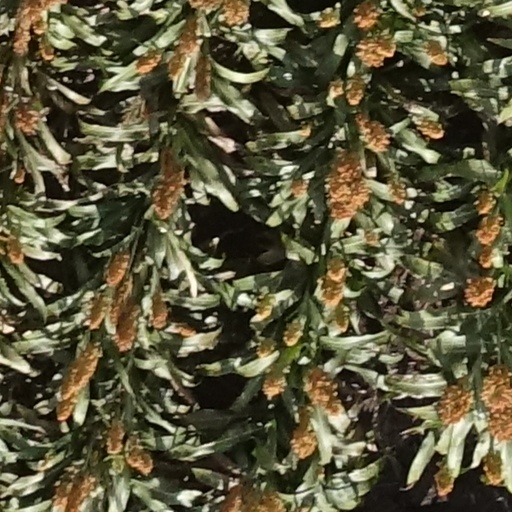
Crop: sorghum